Michael Espendiller

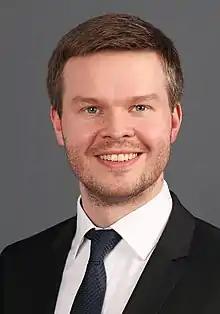
Michael Espendiller (2020)

Michael Espendiller (born 5 May 1989) is a German politician for the populist Alternative for Germany and since 2017 a member of the Bundestag.